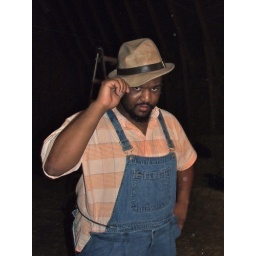
Toubab Krewe "Cluck Old Hen" video shoot in the barn at Warren Wilson College